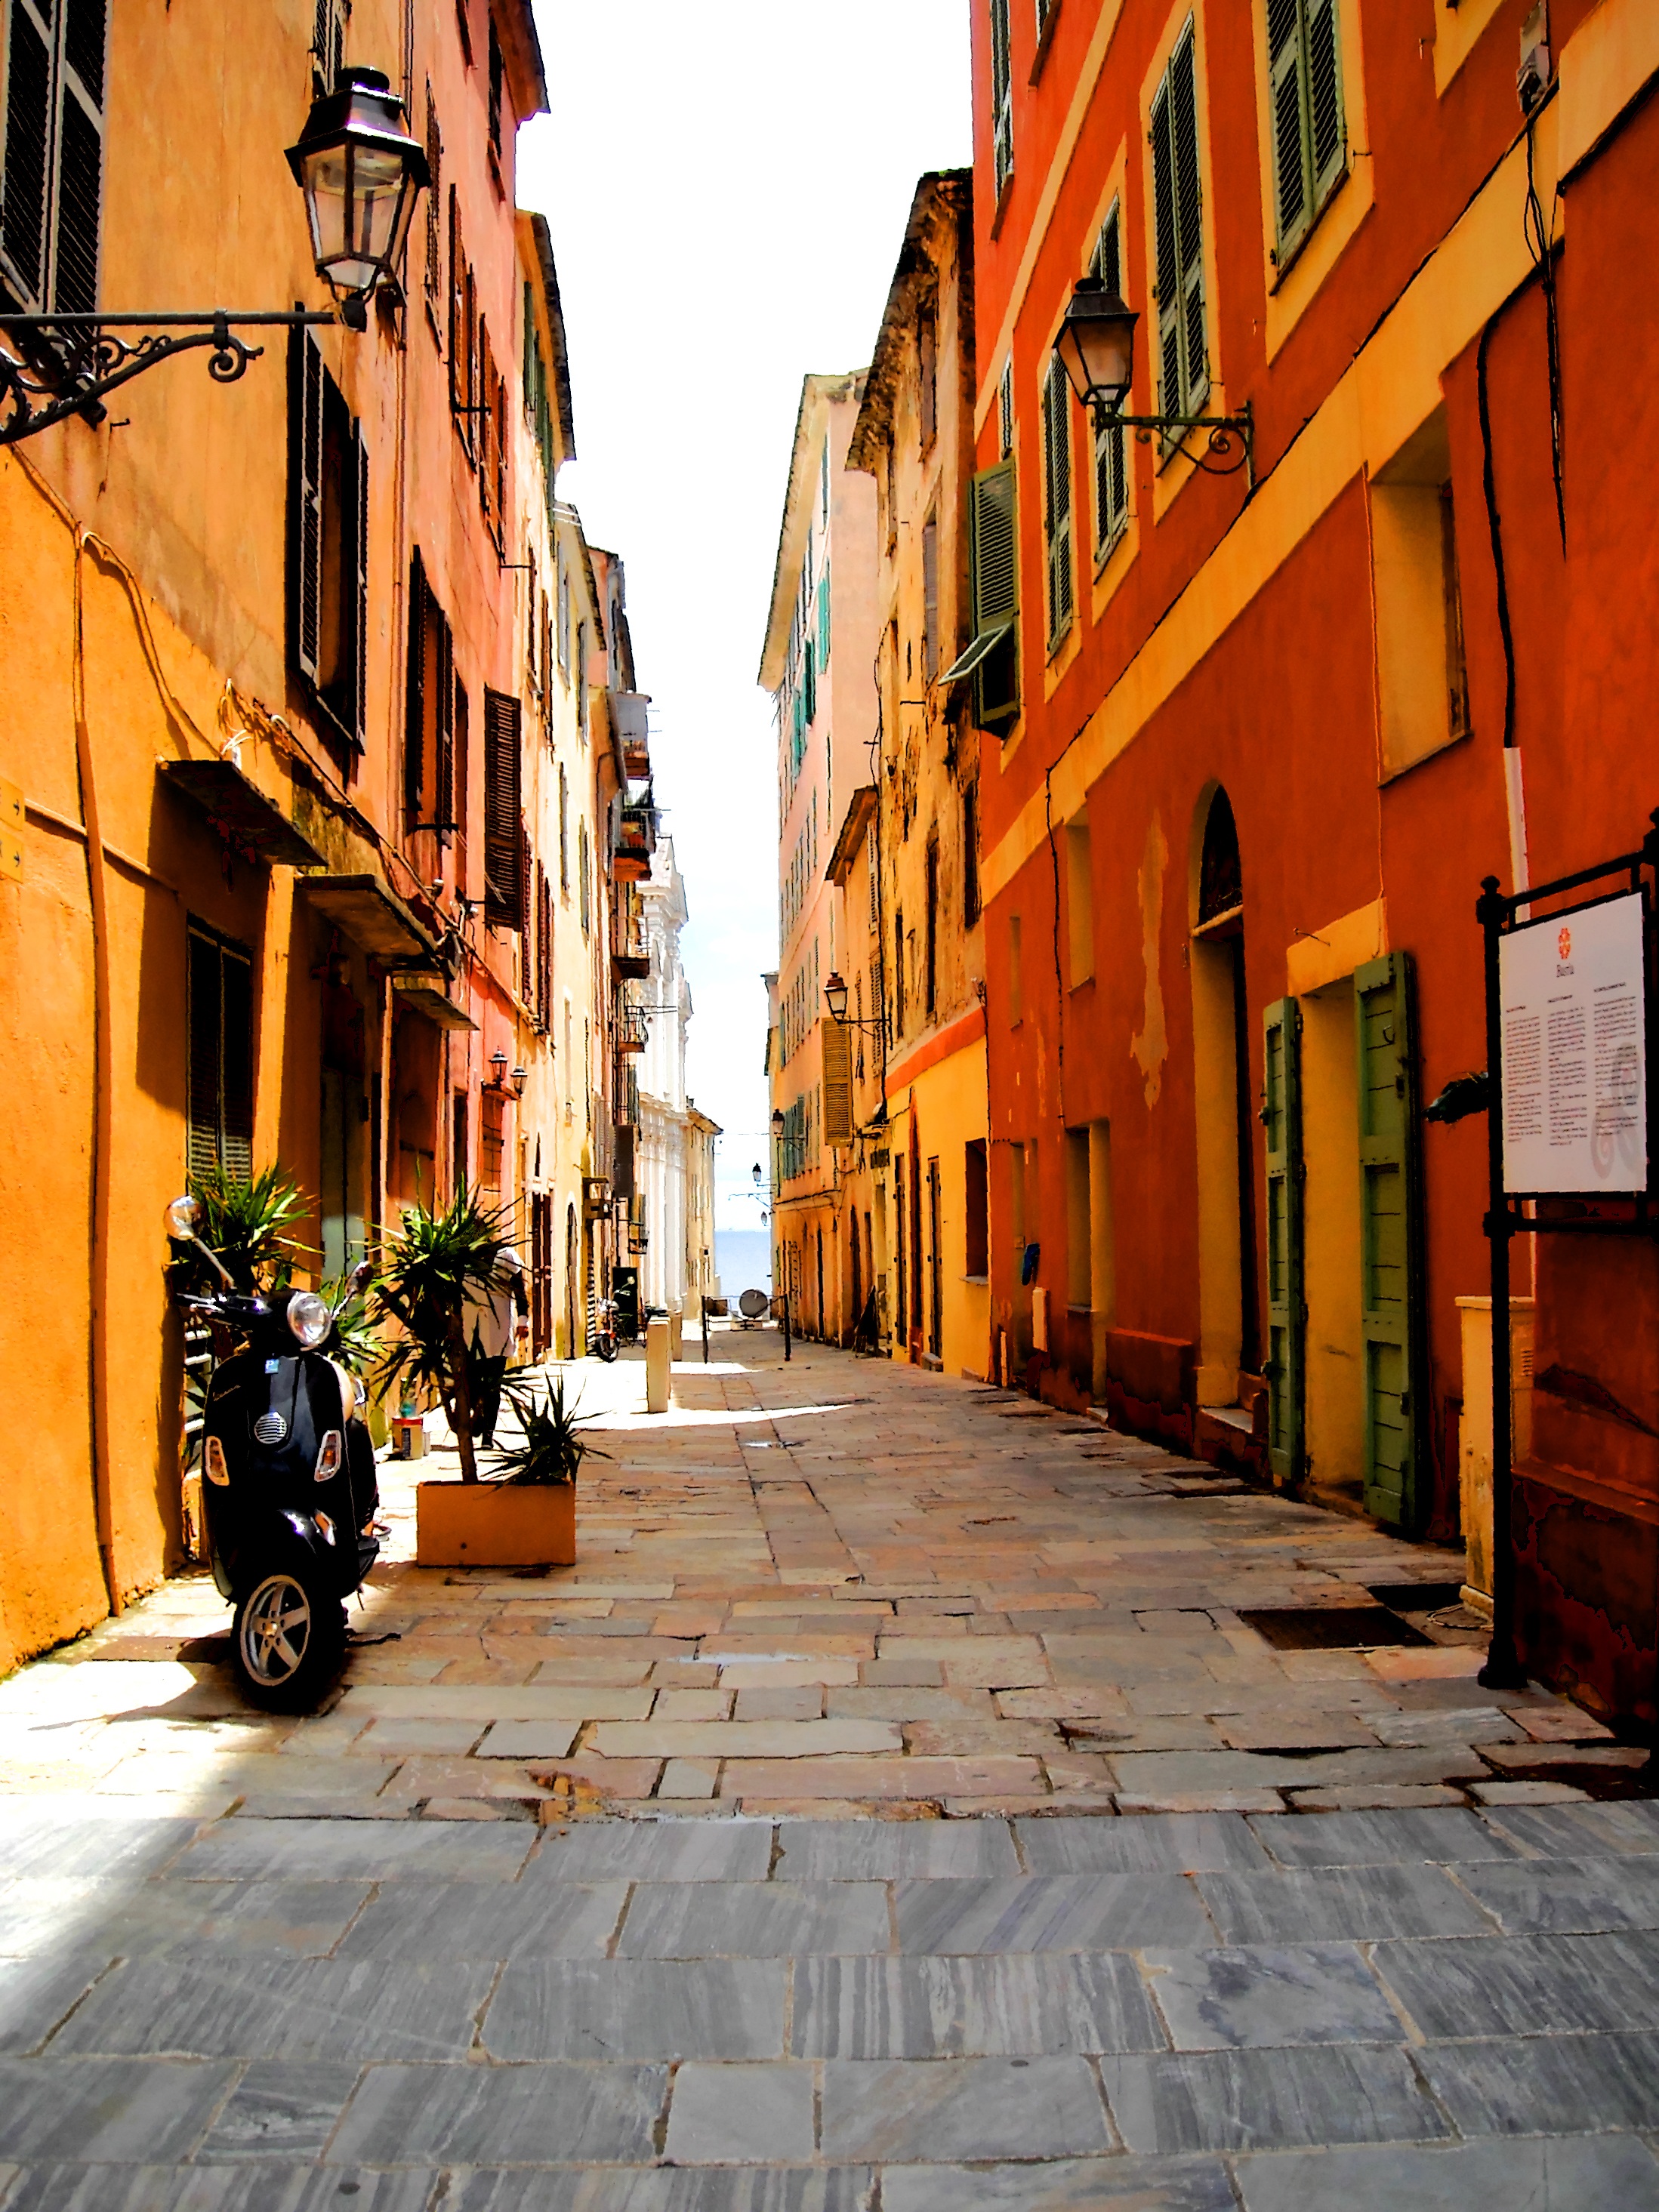
sun, road, street, town, alley, city, cityscape, summer, travel, color, facade, lane, heat, colors, infrastructure, neighbourhood, corsican, road surface, urban area, human settlement, nonbuilding structure